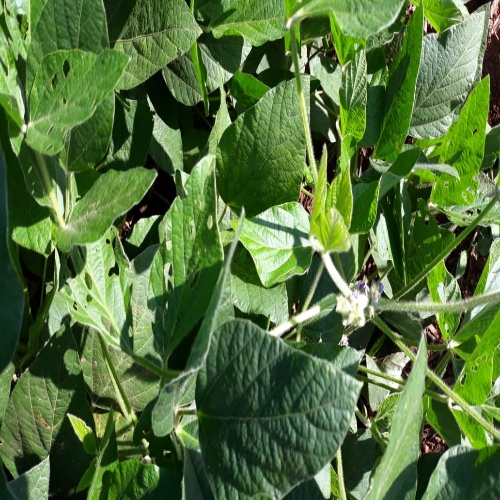
Label: Caterpillar